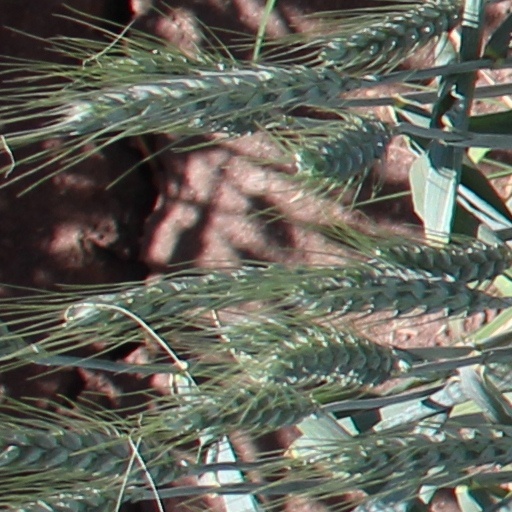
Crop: wheat